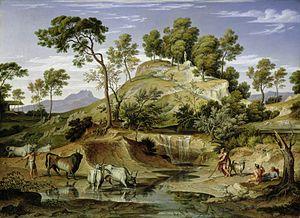
Joseph Anton Koch, né à Obergiblen dans le Tyrol le 27 juillet 1768 et mort à Rome le 12 janvier 1839, est un peintre autrichien.